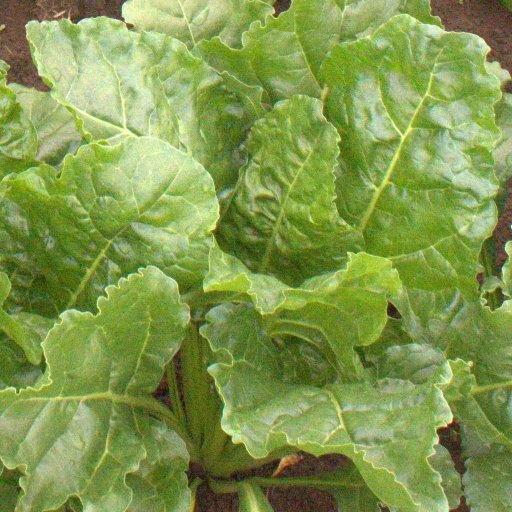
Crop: sugar beet